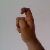
The image shows a hand gesture representing the letter 'X' in Indian Sign Language.